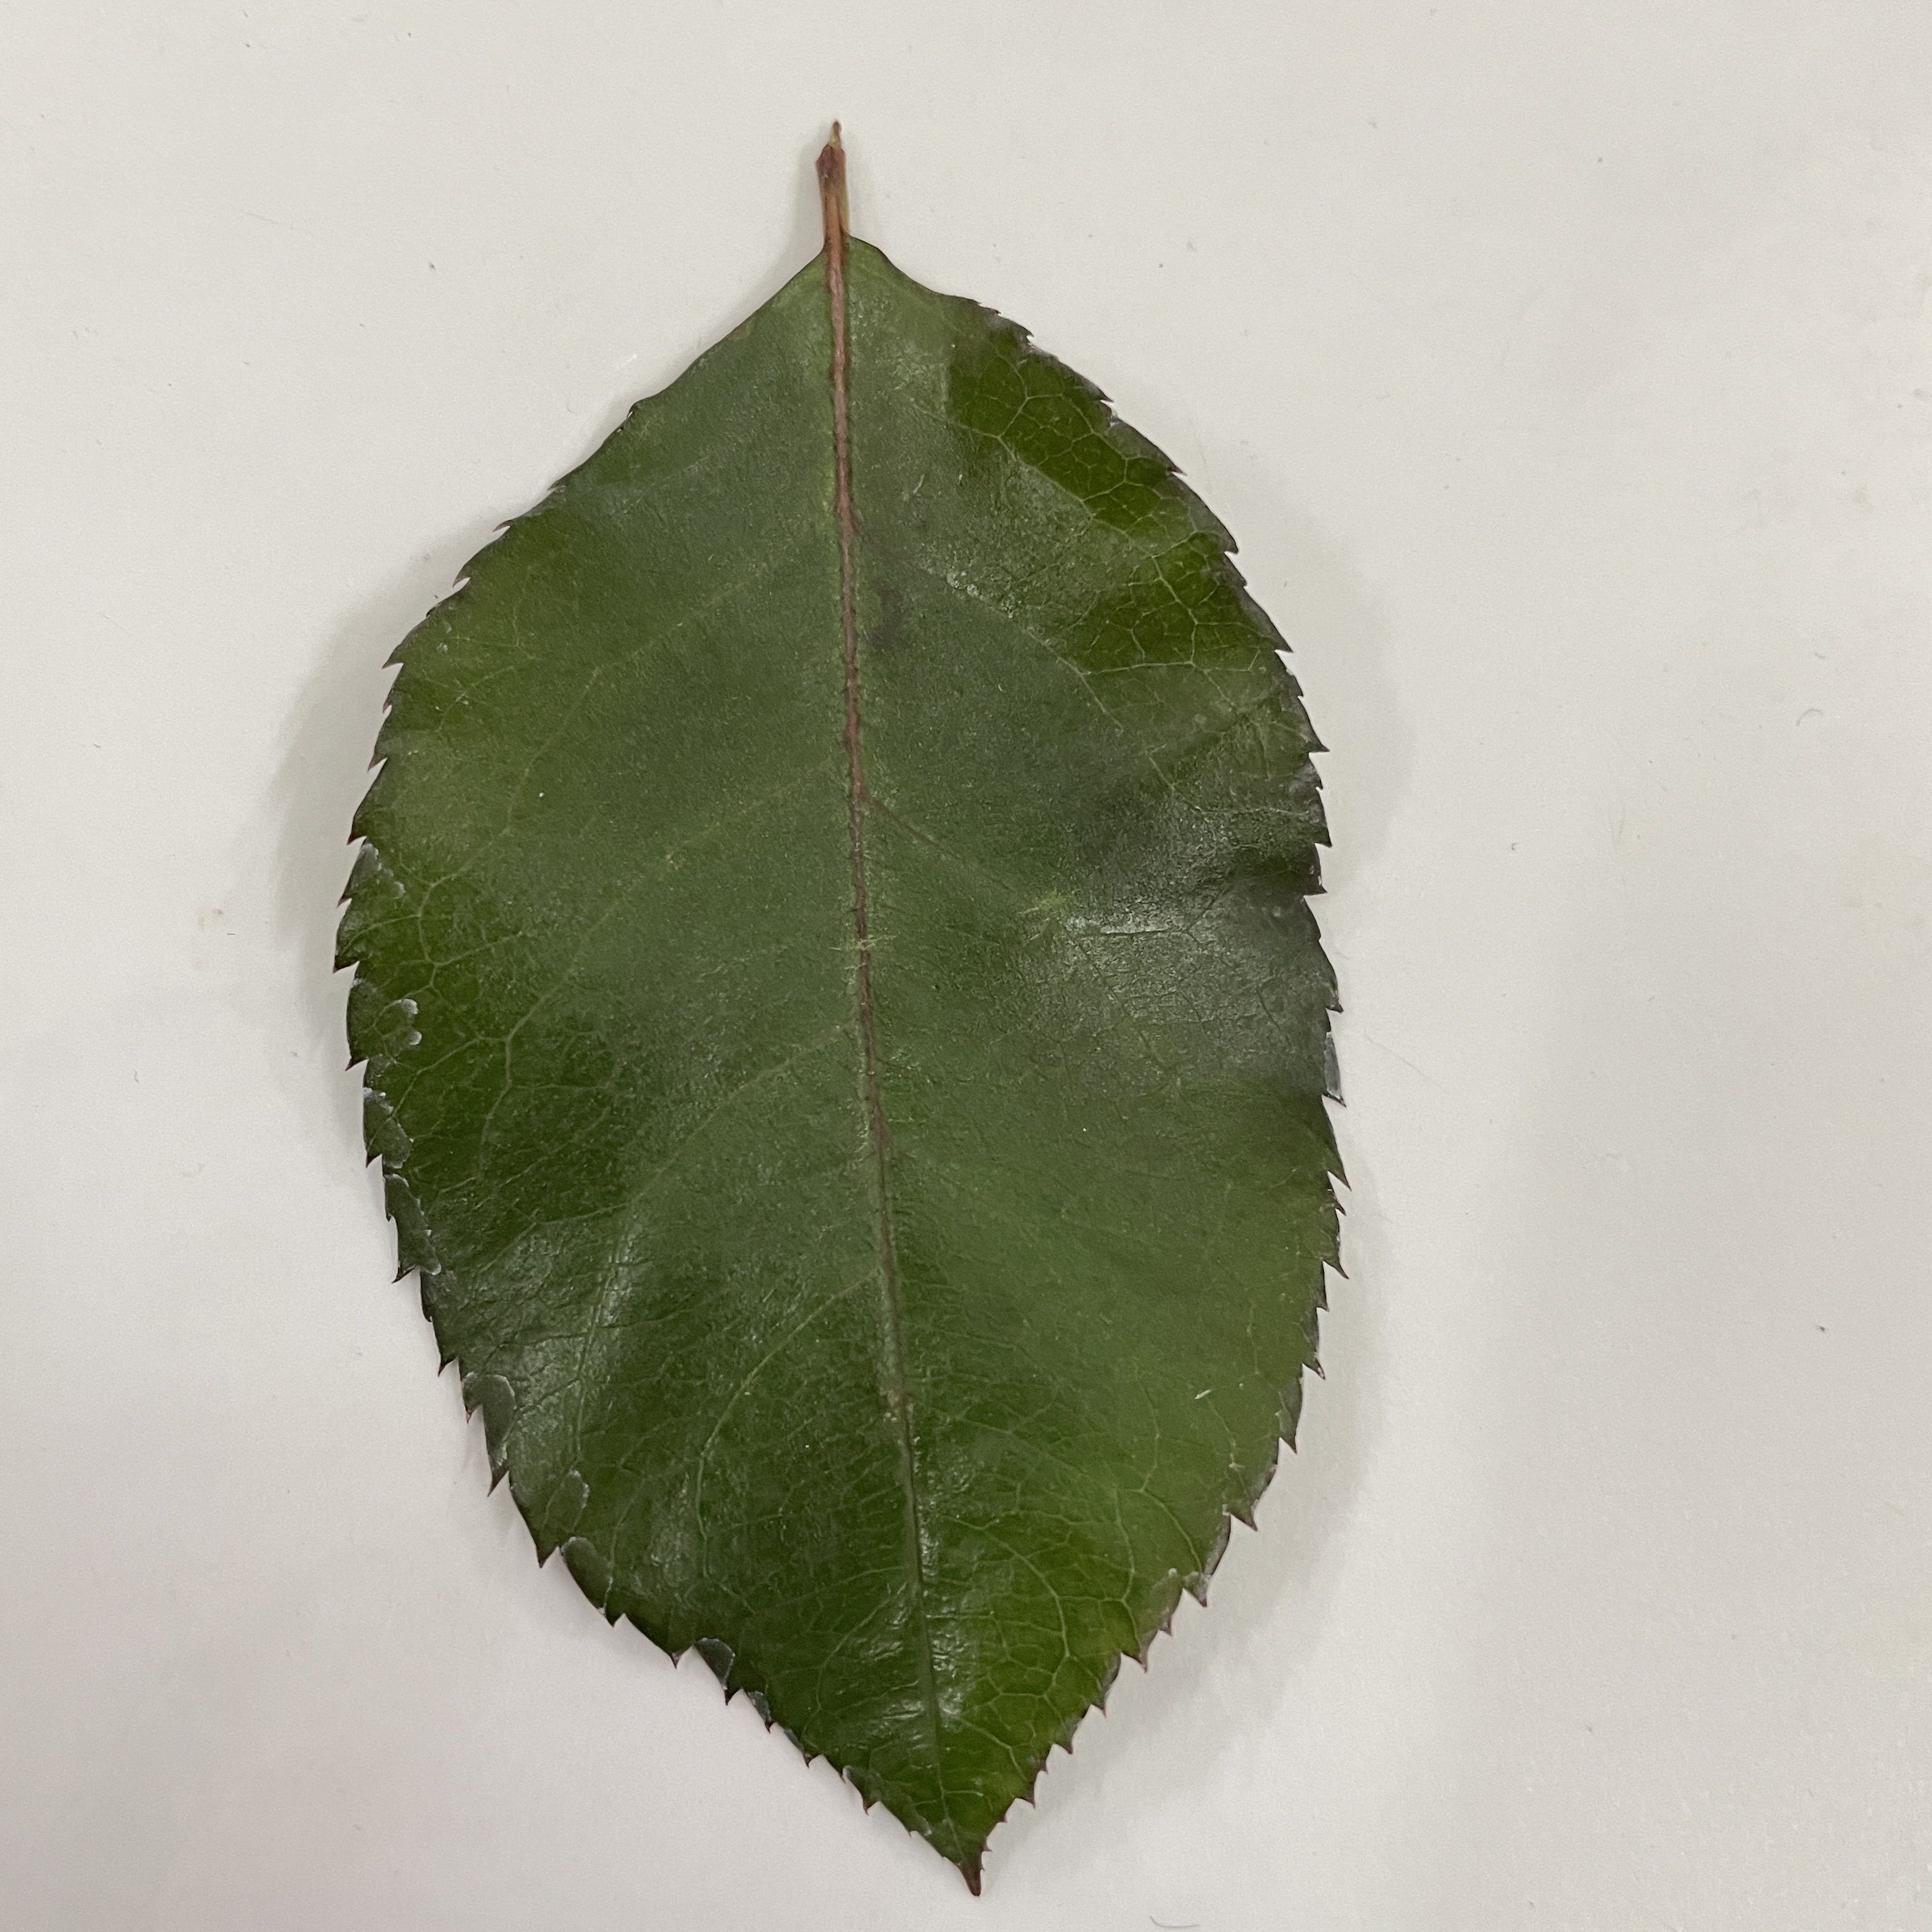
Label: Healthy Leaf